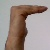
The image shows a hand gesture representing a space in Indian Sign Language.